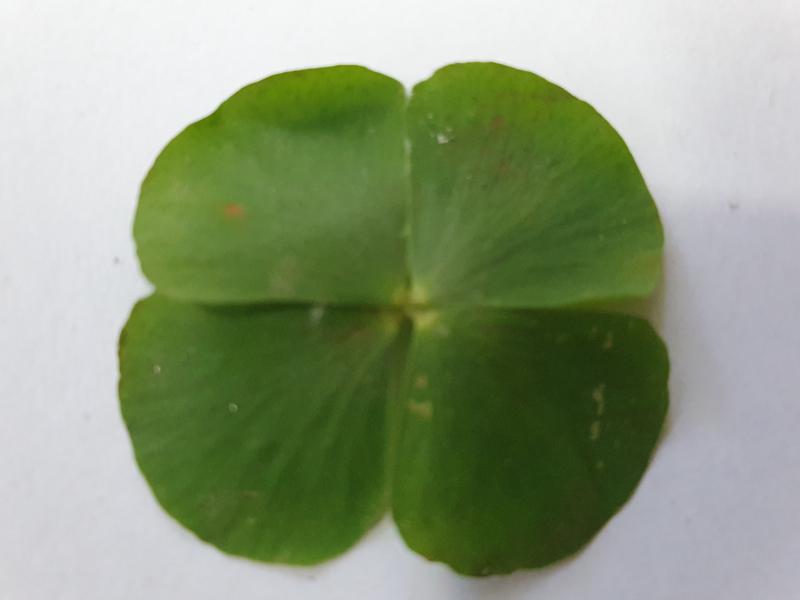
Weed species: Marsilea minuta